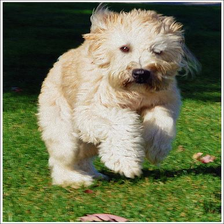
Species: dog
Breed: wheaten terrier